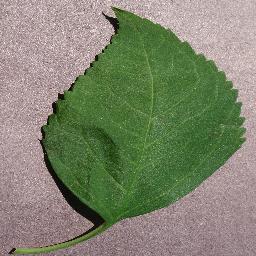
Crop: cherry
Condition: (including_sour)_healthy